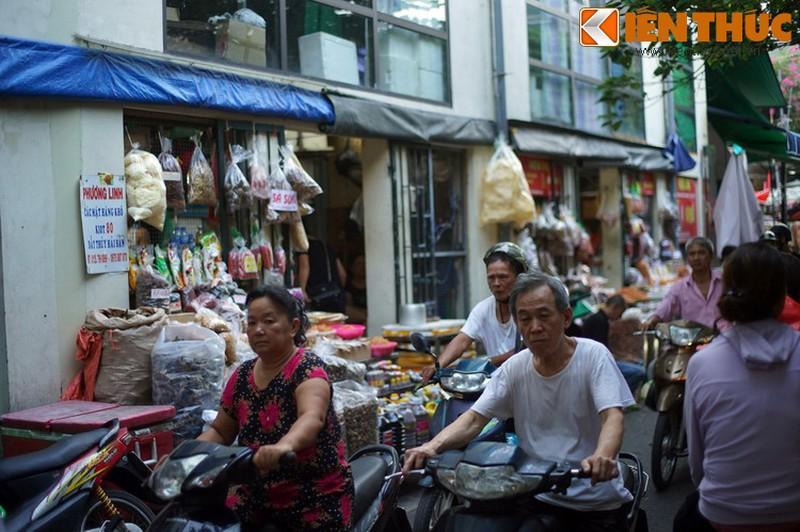
có một vài người đang di chuyển bằng xe máy ở trên đường